Ned Christie's War

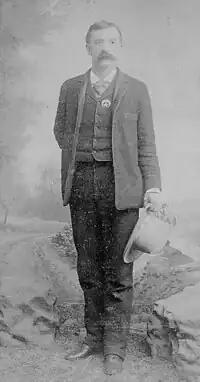
Deputy Marshal Henry "Heck" Thomas

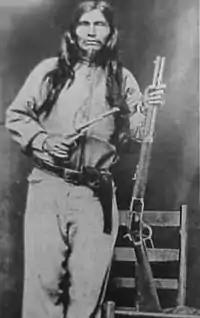
Ned Christie

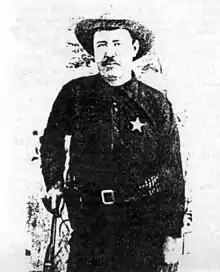
Deputy Marshal Paden Tolbert

For nearly two years Christie lived undisturbed with his friends and family in the wilderness. Marshal Thomas and other lawmen repeatedly led posses into the area, but usually they found Ned's house empty. According to author Loren D. Estleman, Ned slept at his cabin most nights, but he "took to the brush" when the alarm was raised. At the time, the Indian Territory was infested with outlaws. Banditry was common and every newspaper in the area accused Christie of being responsible for the raids, though he never left his hideout. There were occasional shootouts, though casualties remained light on both sides and all of the engagements took place at Christie's home. The first occurred on September 26, 1889. After months of searching, Marshal Thomas and a posse found Christie's cabin occupied by the renegade, as well as his wife and son. During the firefight that ensued, Christie was badly wounded in the face, and his son was shot and killed. One deputy, L.P. Isbel, was also wounded in the shoulder.